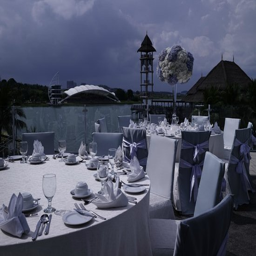
wedding by geographical feature category